John Kelvin Koelsch

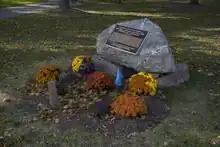
Memorial to Koelsch, Briarcliff Manor, New York

For conspicuous gallantry and intrepidity at the risk of his life above and beyond the call of duty while serving with a Navy helicopter rescue unit in North Korea on 3 July 1951. Although darkness was rapidly approaching when information was received that a Marine aviator had been shot down and was trapped by the enemy in mountainous terrain deep in hostile territory, Lieutenant (Junior Grade) Koelsch voluntarily flew a helicopter to the reported position of the downed airman in an attempt to effect a rescue. With an almost solid overcast concealing everything below the mountain peaks, he descended in his unarmed and vulnerable aircraft without the accompanying fighter escort to an extremely low altitude beneath the cloud level and began a systematic search. Despite the increasingly intense enemy fire, which struck his helicopter on one occasion, he persisted in his mission until he succeeded in locating the downed pilot, who was suffering from serious burns on the arms and legs. While the victim was being hoisted into the aircraft, it was struck again by an accurate burst of hostile fire and crashed on the side of the mountain. Quickly extricating his crewmen and the aviator from the wreckage, Lieutenant (Junior Grade) Koelsch led them from the vicinity in an effort to escape from hostile troops, evading the enemy forces for 9 days and rendering such medical attention as possible to his severely burned companion until all were captured. Up to the time of his death while still a captive of the enemy, Lieutenant (Junior Grade) Koelsch steadfastly refused to aid his captors in any manner and served to inspire his fellow prisoners by his fortitude and consideration for others. His great personal valor and heroic spirit of self-sacrifice throughout sustain and enhance the finest traditions of the United States naval service.